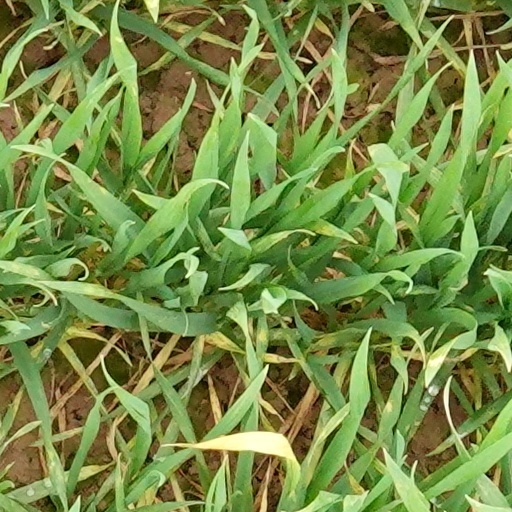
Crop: wheat